Wooden spoon

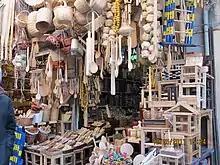
Store selling many types of wooden spoons, among other wooden objects, in Istanbul, Turkey

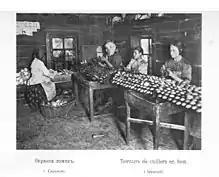
Workers painting wooden spoons. Semyonov, Russia, 1896

Today, wooden spoons in western cultures are generally medium to large spoons used for mixing ingredients for cooking or baking. They may be flat or have a small dip in the middle.